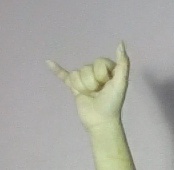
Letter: ya